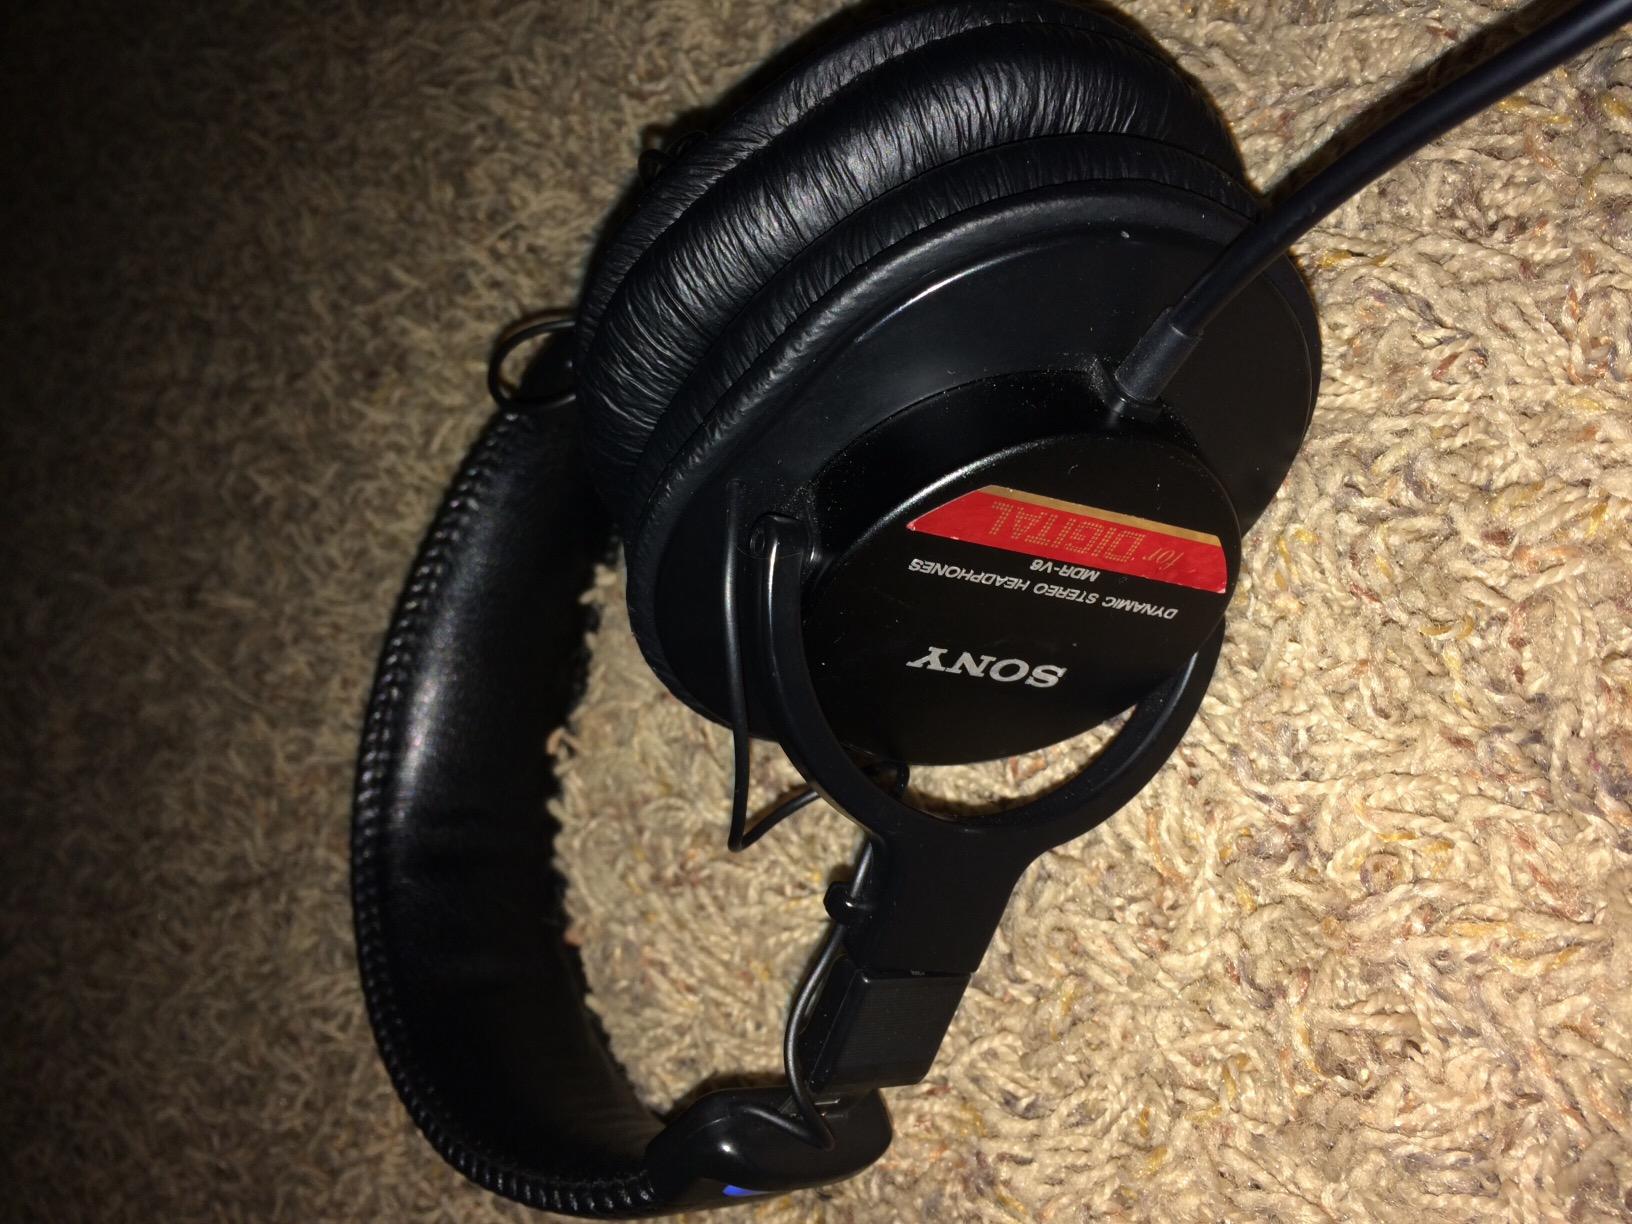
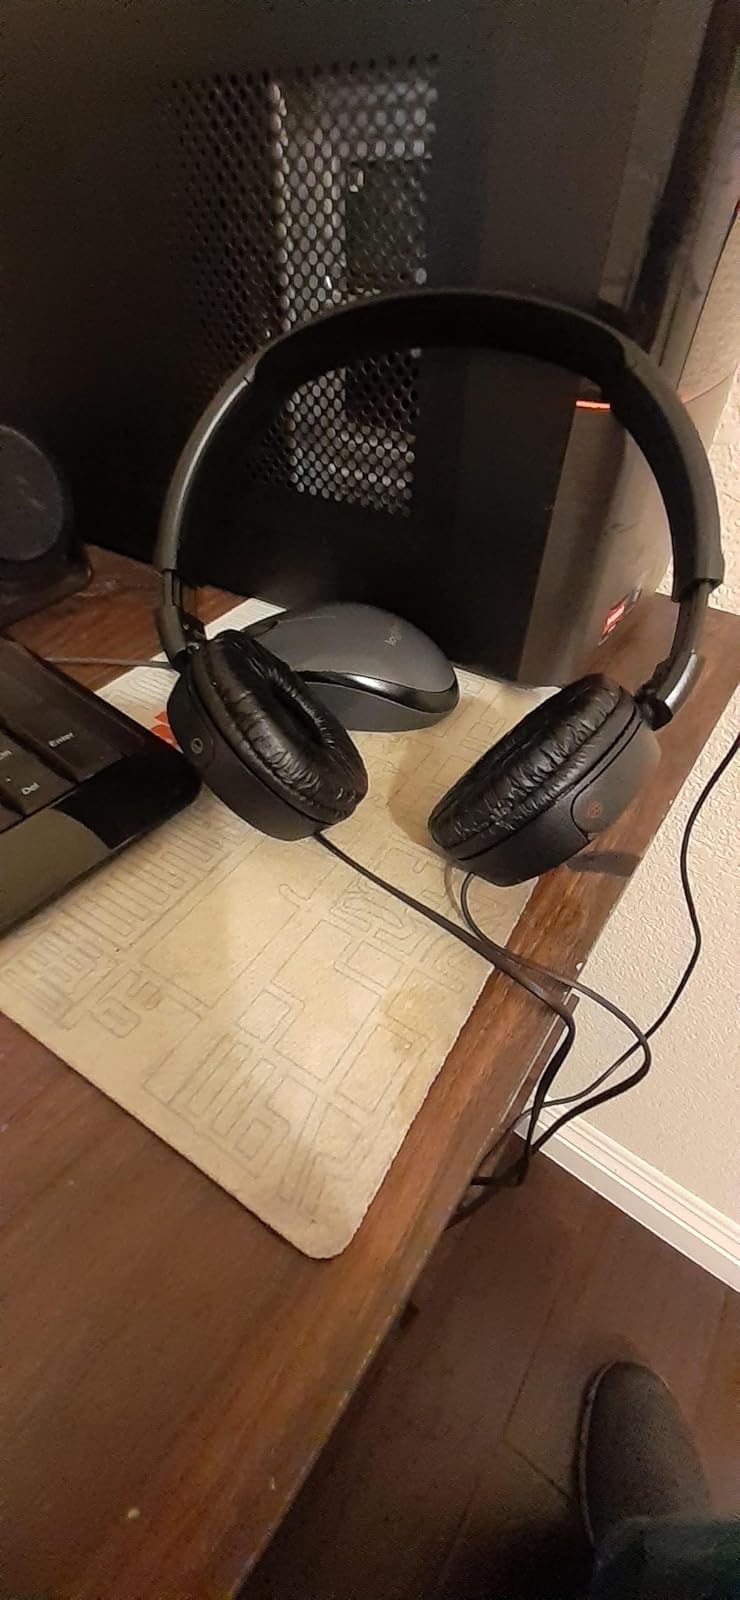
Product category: headphones
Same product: no